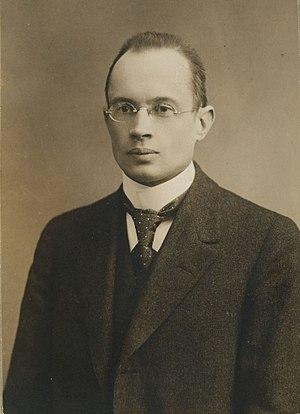
Gunnar Nordström, né le 12 mars 1881 à Helsingfors et décédé le 24 décembre 1923 à Helsinki est un physicien théorique finlandais suédophone. Il est surtout connu pour sa théorie de la gravitation concurrente de la relativité générale. Plusieurs auteurs le surnomment « l'Einstein finlandais » à cause de ses recherches innovatrices dans des domaines semblables et à l'aide de méthodes semblables à Albert Einstein.